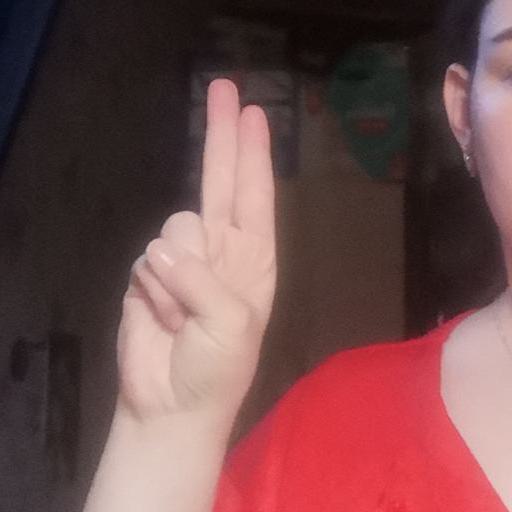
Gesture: two_up